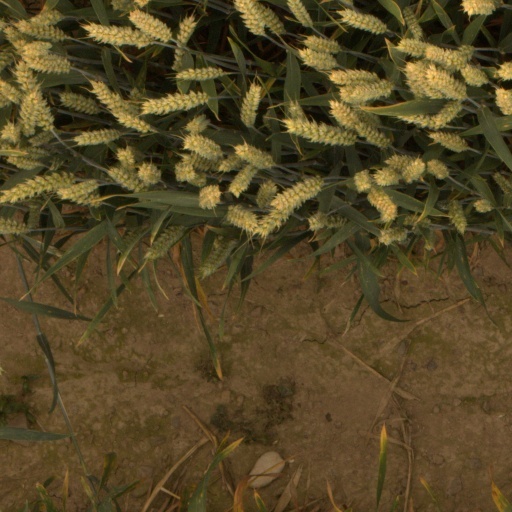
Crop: wheat